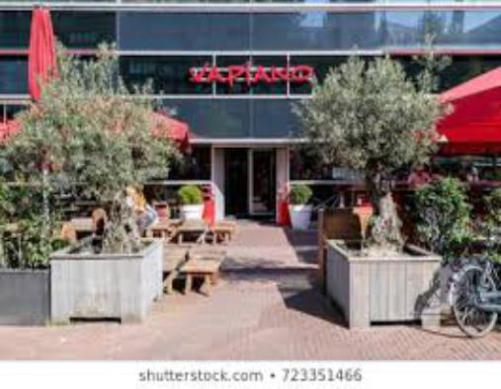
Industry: Food